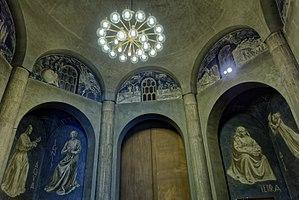
Église du Saint-Esprit This building is indexed in the Base Mérimée, a database of architectural heritage maintained by the French Ministry of Culture,
Hélène Marie-Louise Delaroche, née à Etiolles en 1907 et mort à Cinq-Mars-la-Pile en janvier 1996, est une peintre française.